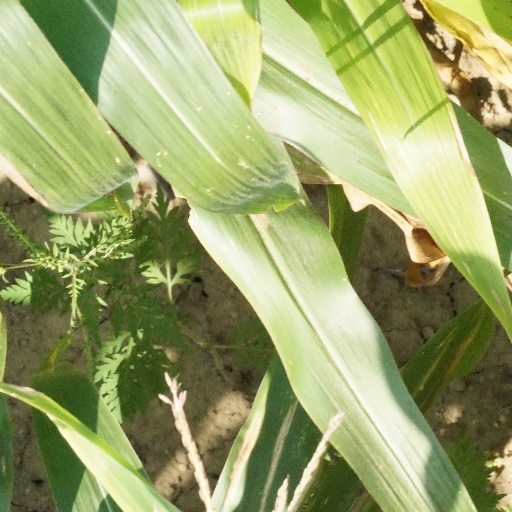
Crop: maize; corn